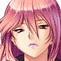
Portrait style: Anime Portrait